Tony Hawk's Pro Skater

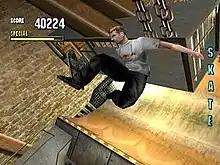
The player, as Tony Hawk, has collected all the letters of the word "SKATE". This screenshot is taken from the Dreamcast version.

"Tony Hawk's Pro Skater" puts the player in control of a skateboarder and takes place in a third-person view with a fixed camera. The goal of the game is to perform tricks and combinations thereof in an effort to increase the player's score. Movement can be altered using the d-pad or analog stick, and ollies, grabs, flips and grinds are each assigned to individual buttons. Each skateboarder has eight grabs, eight grinds and eight flips. The number of points earned from a successful trick sequence is dependent on the amount of time spent in the air, the degree of rotation, and the number and variety of tricks performed; the more a single trick is performed in a sequence, the fewer points it will earn. When the player succeeds in performing tricks, a special gauge increases. When this gauge is full and flashing, the player is capable of performing a special trick that is worth many more points than ordinary tricks. If the player bails (falls off their skateboard), any points that may have been earned from the current combo are lost, and the special gauge is emptied.